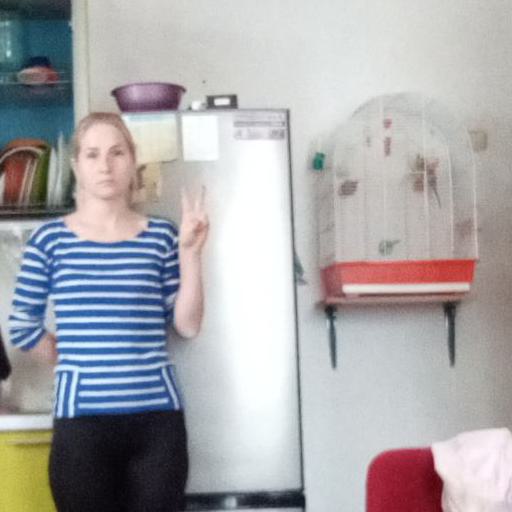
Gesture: peace